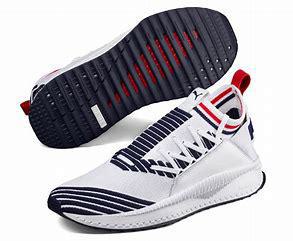
Brand: Puma
Model: Tsugi Jun